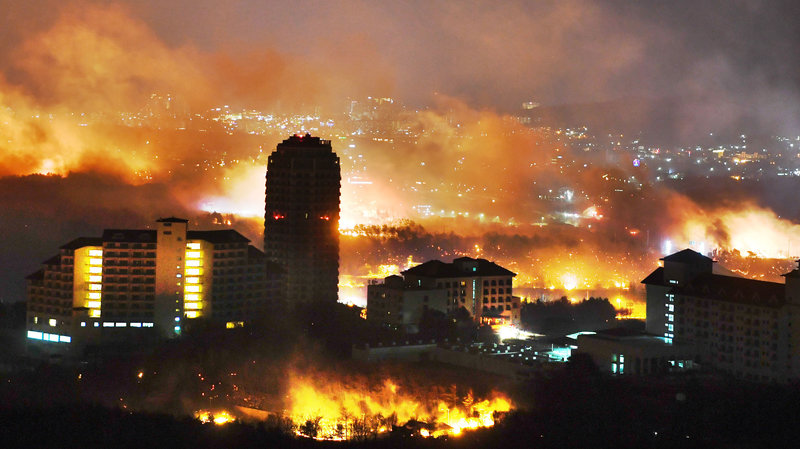
Fire: yes
Smoke: yes